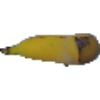
Label: Banana 1